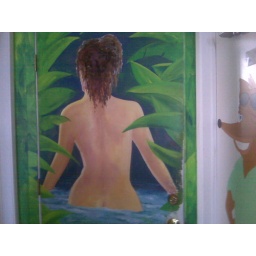
In a small cafe in Lake Tahoe, NV, I noticed this door to the office / kitchen area.